Costa da Morte

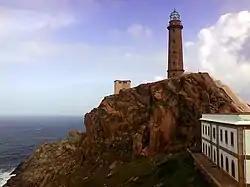
Vilán cape in Camariñas

Costa da Morte ("Coast of Death") is a part of the Galician coast. The most common definition of the Costa da Morte states that it extends from Cape Finisterre to Malpica, although some may debate it extends from Muros to A Coruña.